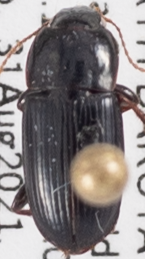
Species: Harpalus opacipennis
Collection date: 2021-08-31
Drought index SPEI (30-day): -0.258
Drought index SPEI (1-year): -2.09
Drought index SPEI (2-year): -1.28